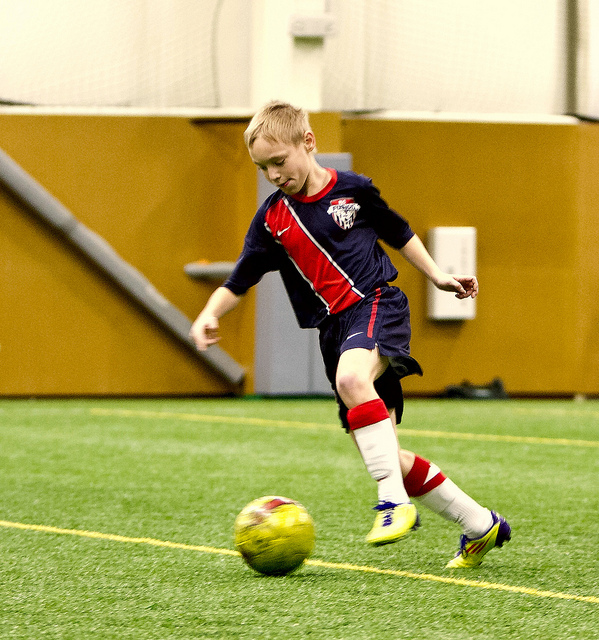
đứa trẻ đang chơi với quả bóng đá trên sân